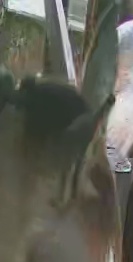
Face region: ears (position_of_ears)
Pain indicator: not_present